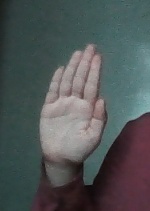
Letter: seen